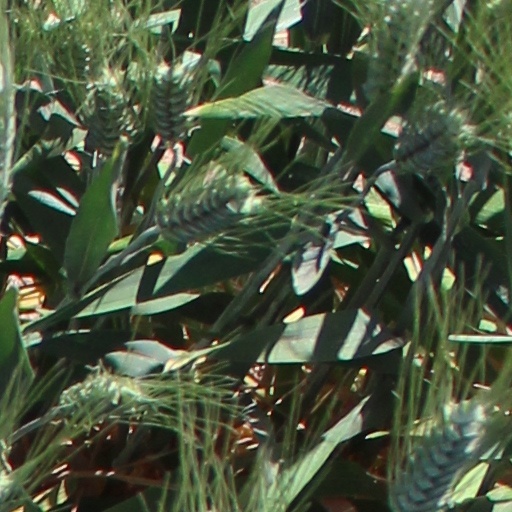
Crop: wheat